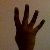
The image shows a hand gesture representing the number 4 in Indian Sign Language.